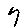
Label: 7